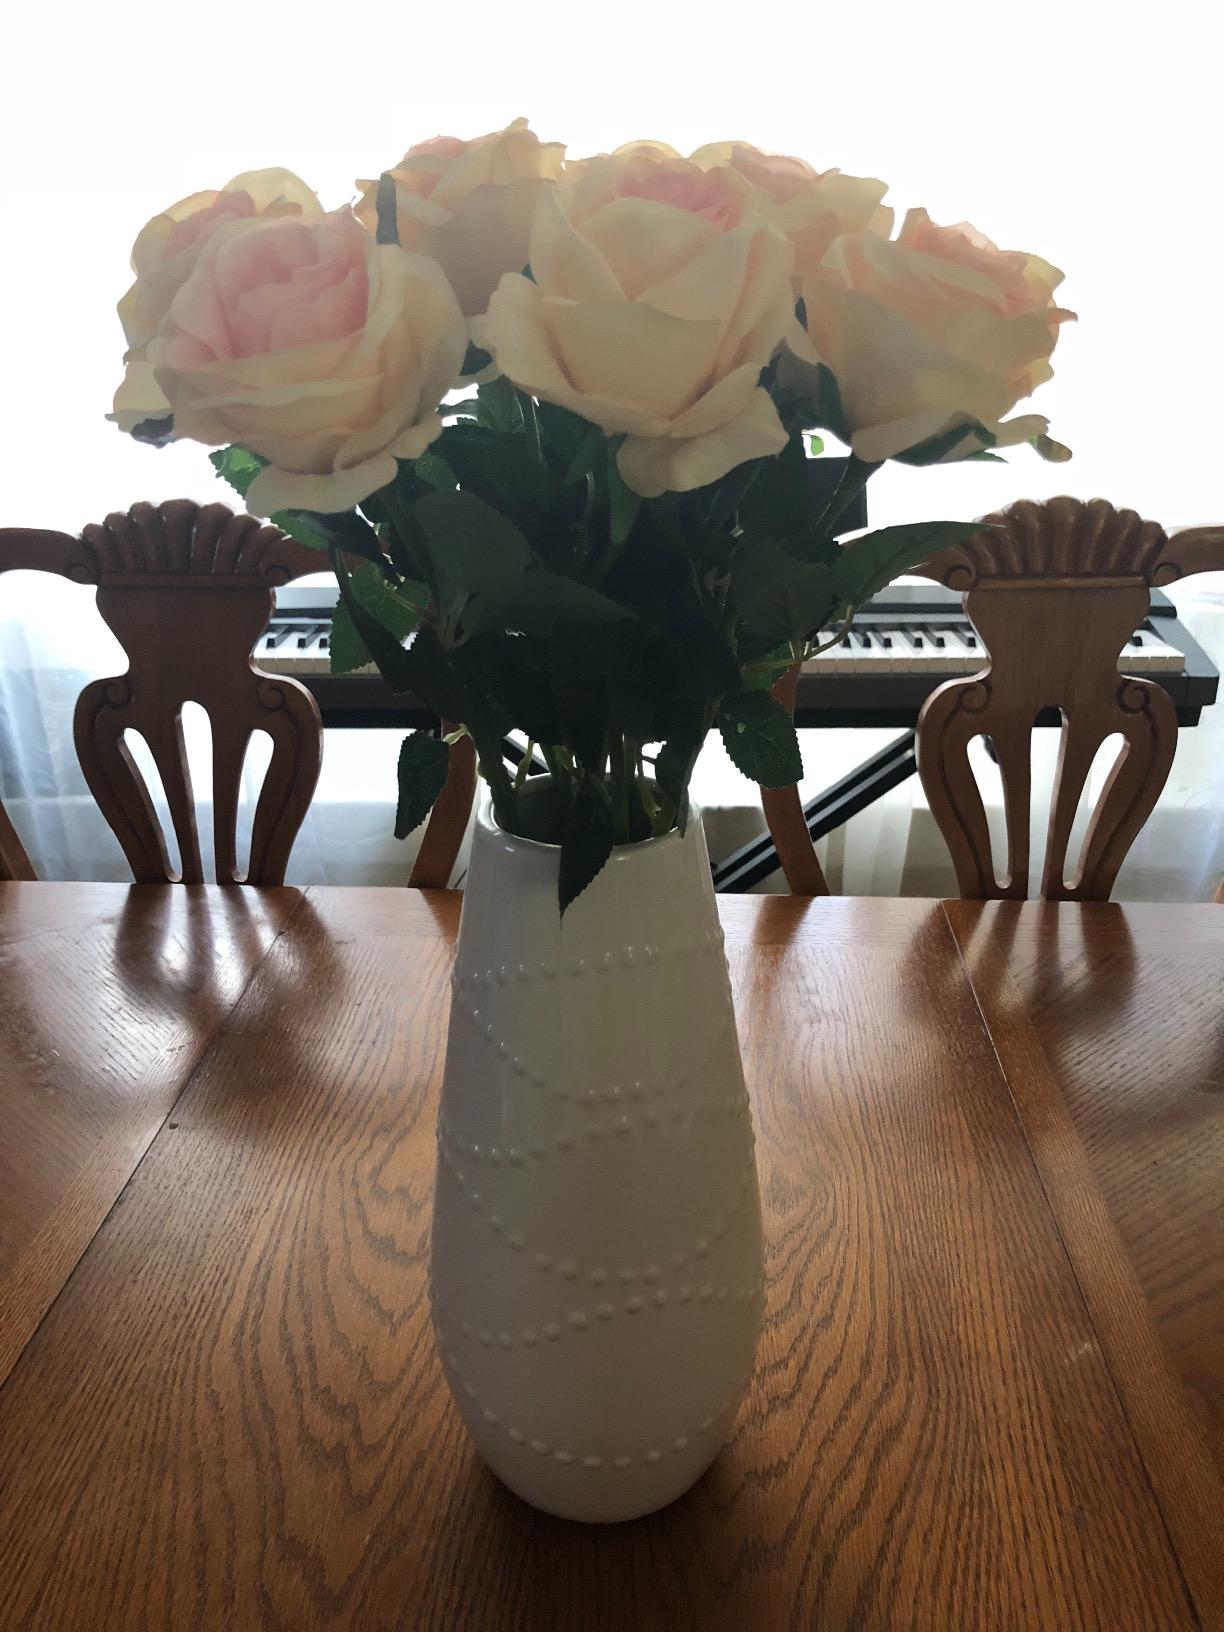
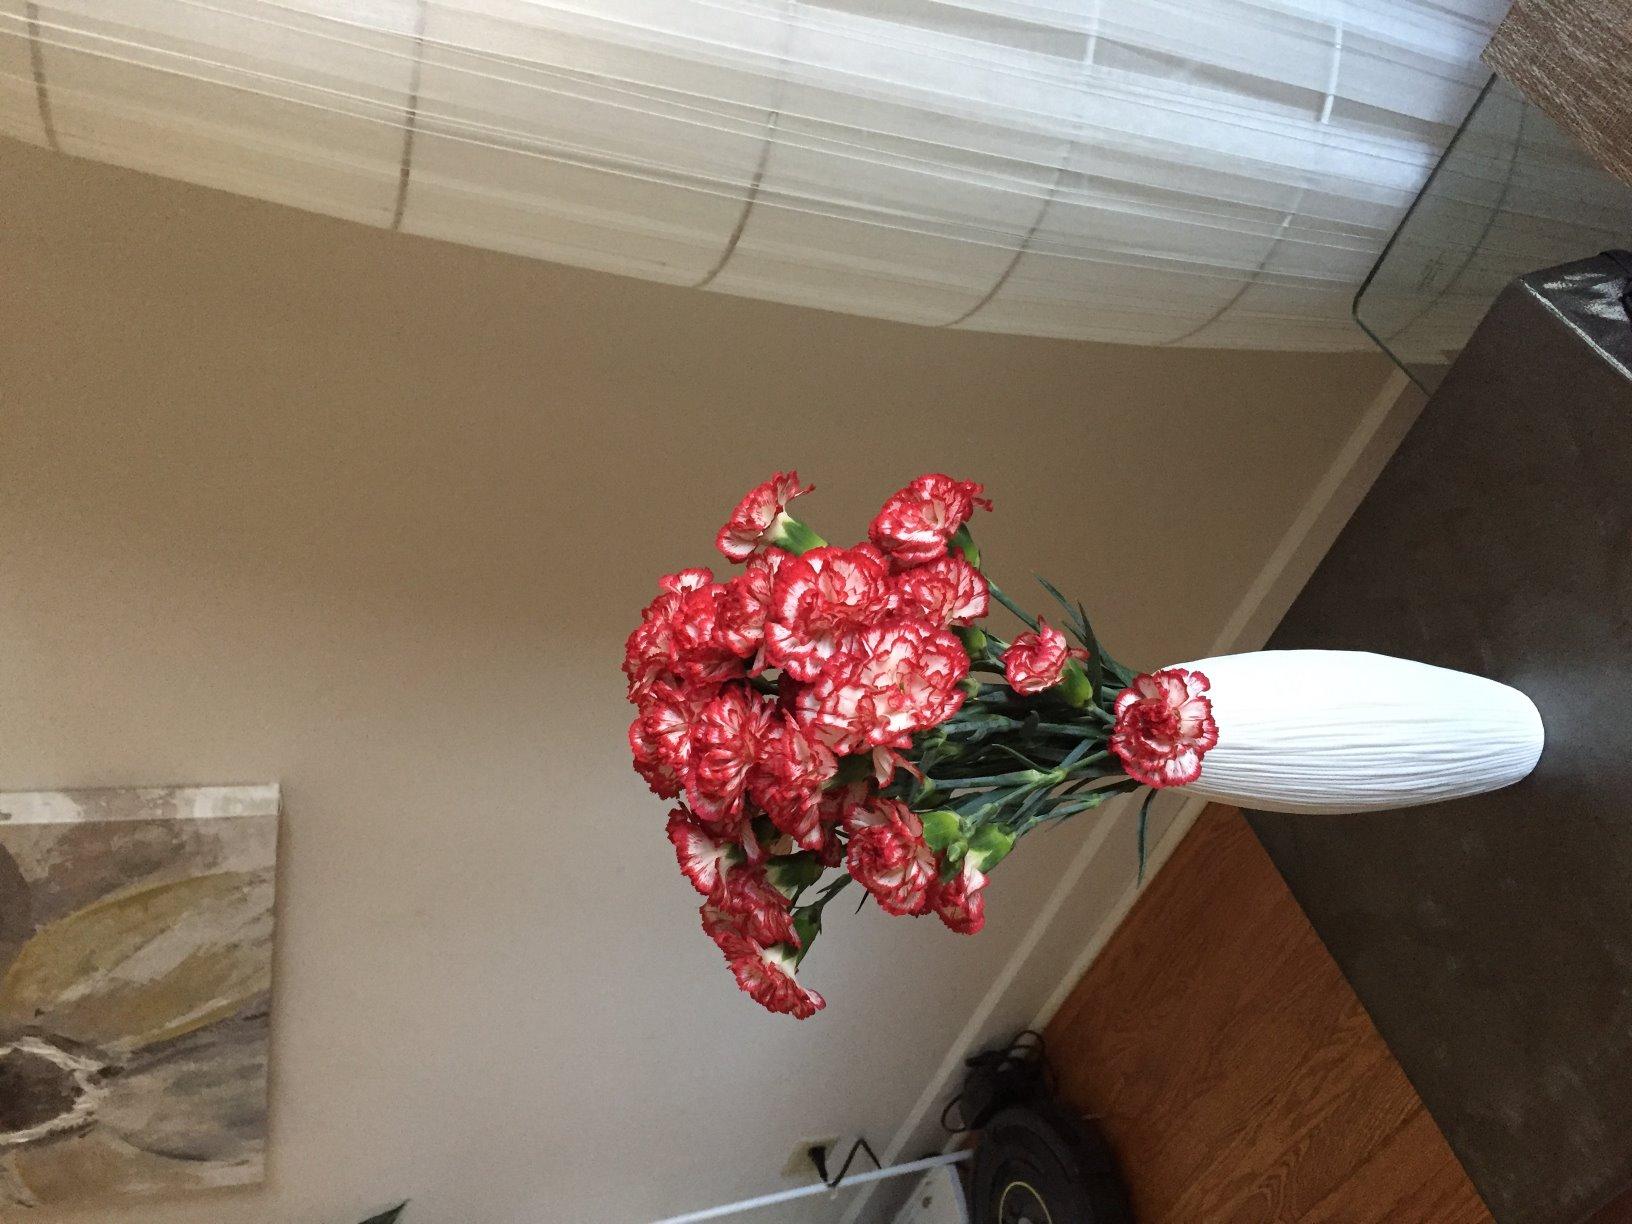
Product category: vase
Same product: no